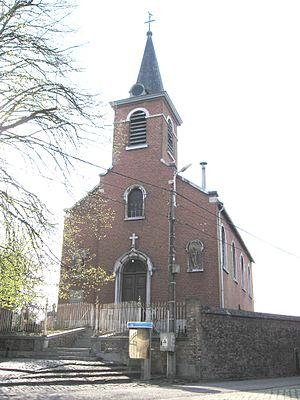
Eglise Saint-Sebastien à Lantremange
Le diocèse de Liège, dans la province de Liège en Belgique, compte 529 paroisses. Ces paroisses sont regroupées en unité pastorale, et certaines unités pastorales forment l'un des 17 doyennés.